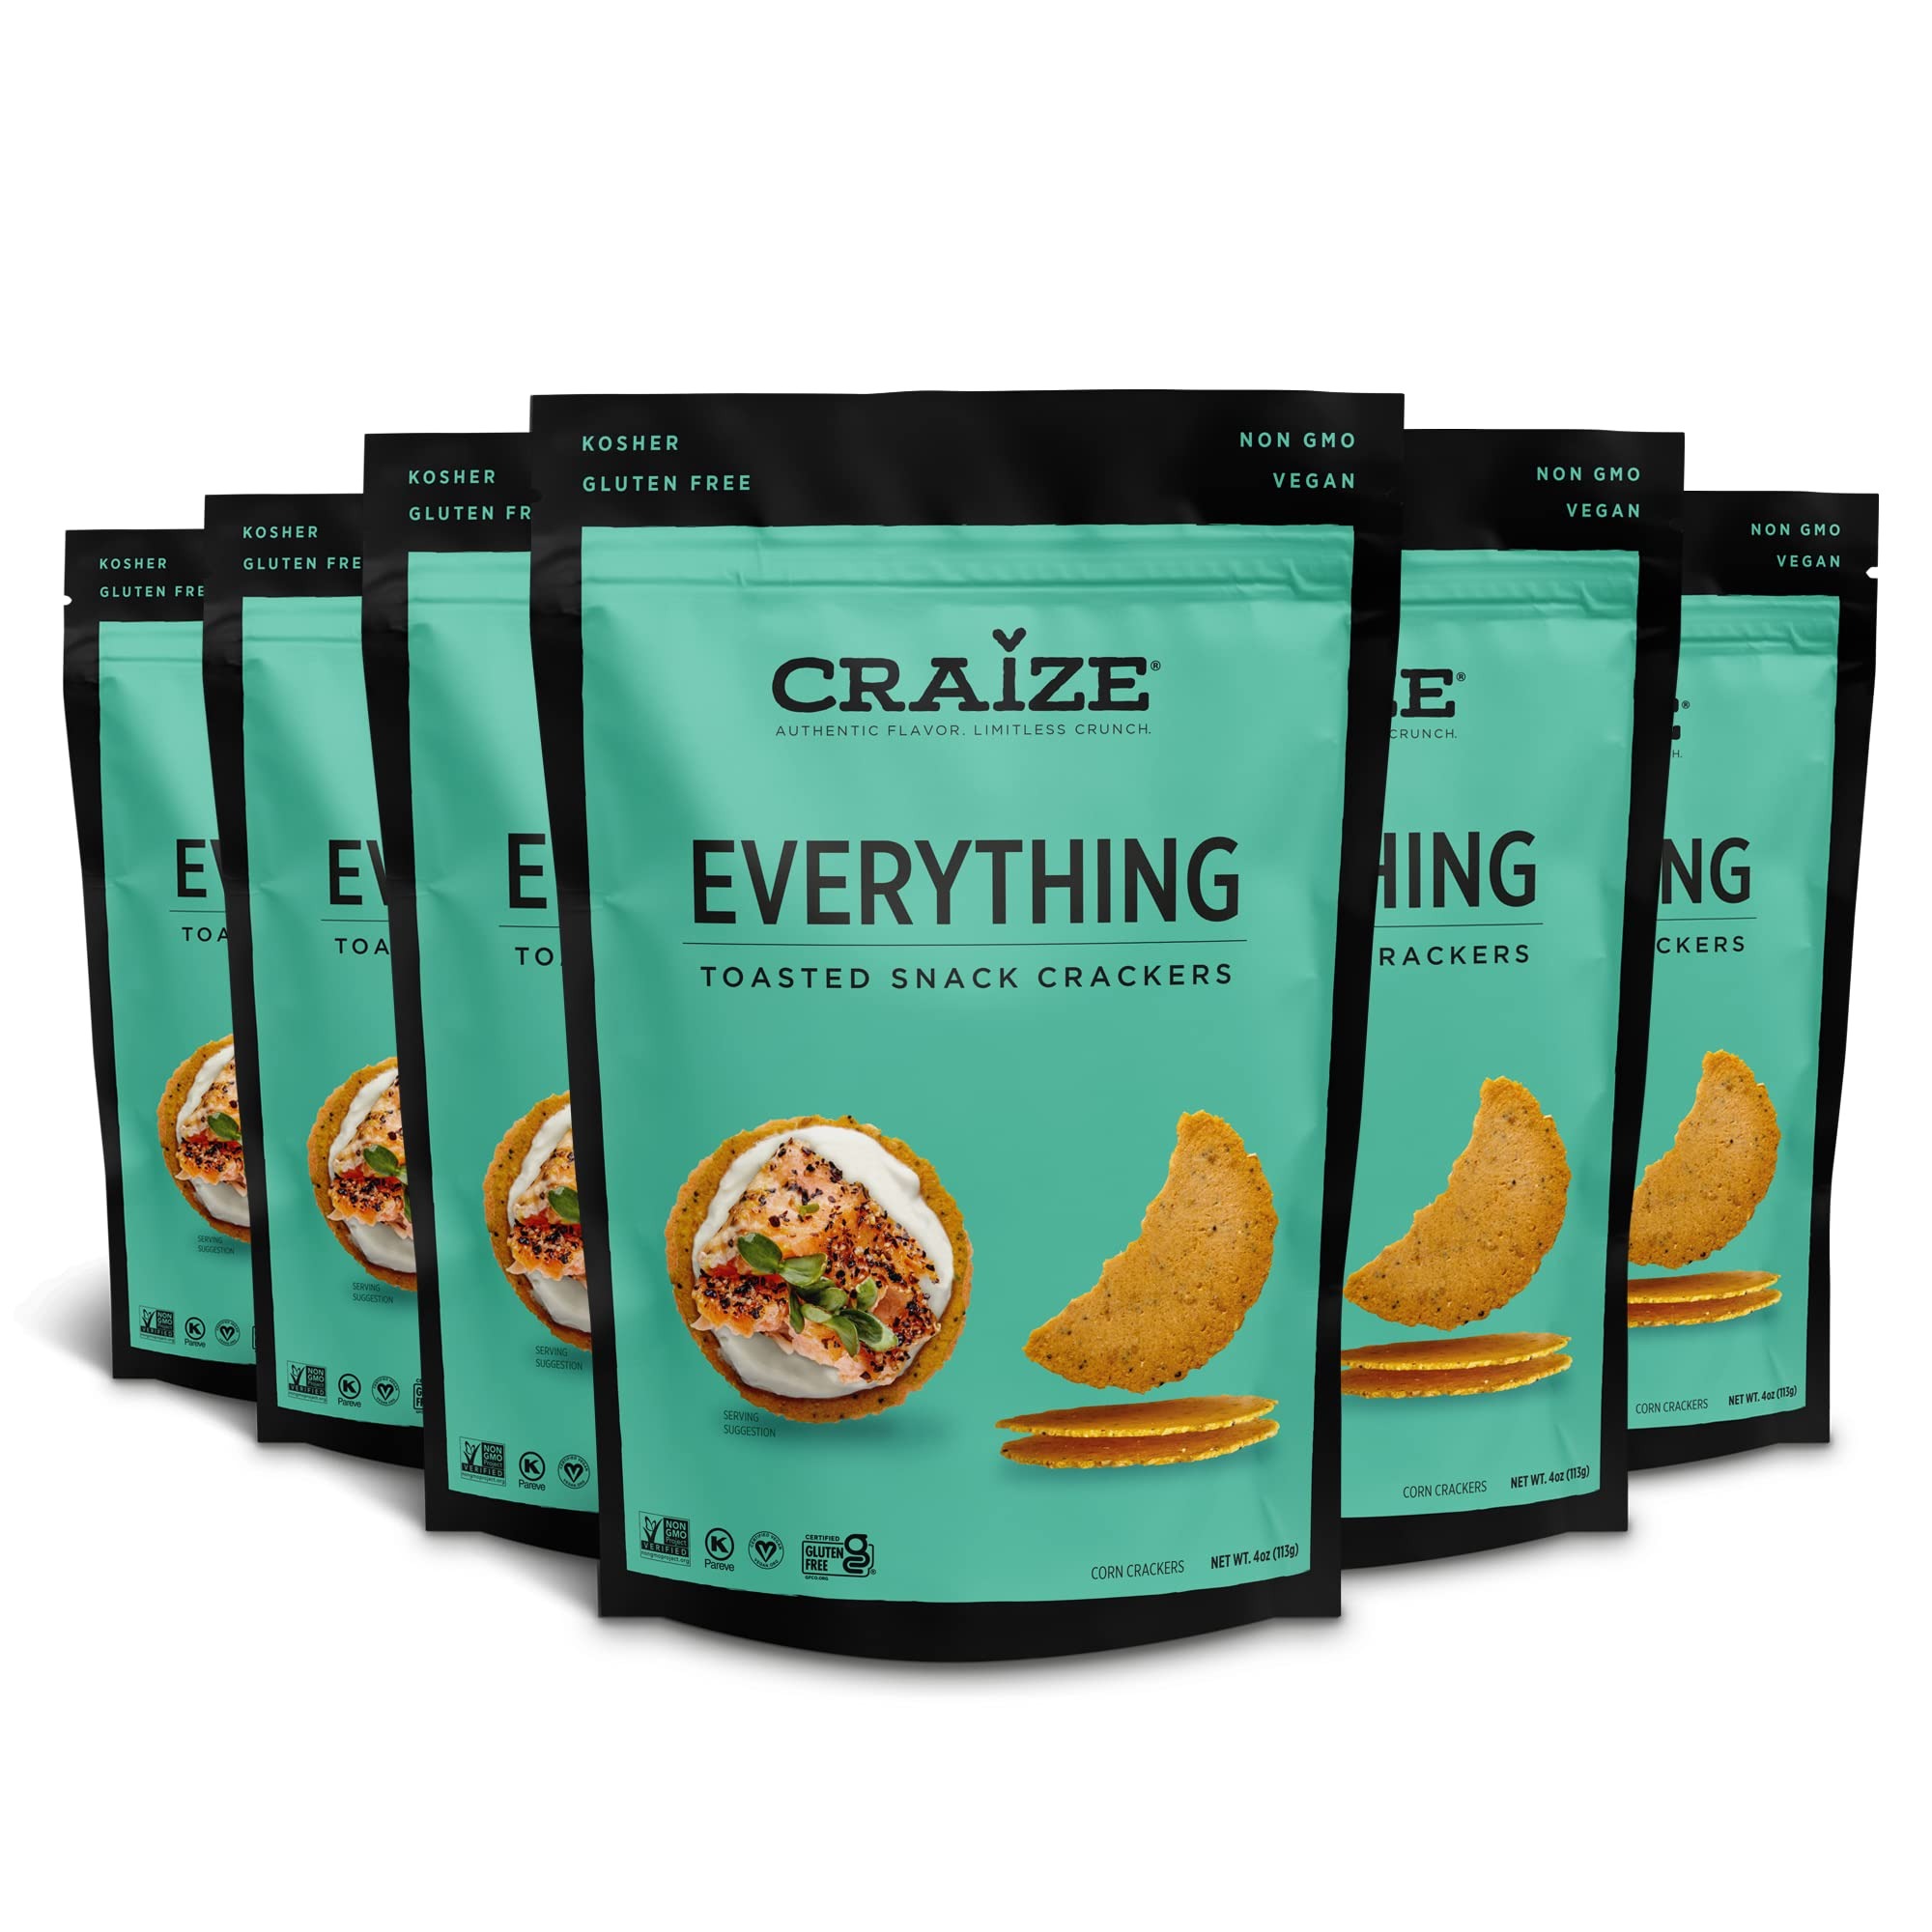
Item Name: Craize Everything Crisps | Gluten Free, Vegan, Kosher, Toasted Corn Crackers | 6 pack, 4 oz each
Bullet Point 1: SOUTH AMERICAN BORN, MIAMI RAISED. Inspired by the latin arepa, these snappy corn crisps are crafted with fun flavors and real ingredients. Pop them, top them, crunch in color!
Bullet Point 2: EVERYTHING CRAIZE: A bagel’s crunchy Latin cousin - you’ll love the garlicky, oniony, savory flavors of Everything Craize.
Bullet Point 3: BAKED IN VIBES: Craize leaves other crackers in their dust, with clean, simple ingredients and flavors that turn snack time into a fiesta. Always toasted, never fried, with no artificial preservatives, chemicals, or powdery flavors. Just non-GMO sweet corn, savory seasonings like garlic, onion and sesame seeds, and a handful of other natural ingredients in a uniquely crispy, feel-good snack that's a little bit Miami and a little bit vice.
Bullet Point 4: CRISPS GONE WILD. These super versatile corn crisps are great for popping, topping, dipping, and dunking. Or Craize by the handful, right from the bag. Try Everything Craize with a schmear or your favorite spreadable cheese, sharp cheddar, savory hummus, dips, and more. Add them to your favorite cheese or butter board. Crumble them up and coat your chicken or fish.
Bullet Point 5: GLUTEN-FREE, VEGAN, PLANT-BASED, DAIRY-FREE, EGG-FREE, NON-GMO, KOSHER. MINORITY OWNED. MADE IN THE USA.
Value: 24.0
Unit: Ounce

Price: 42.39